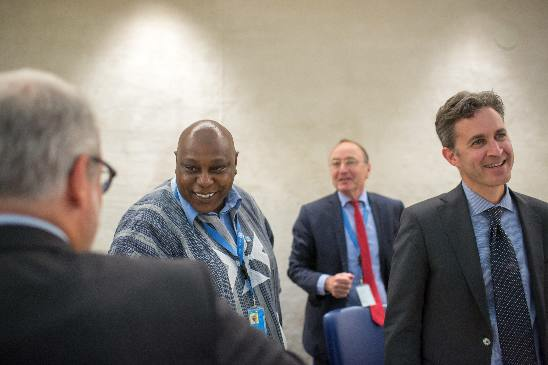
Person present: Yes